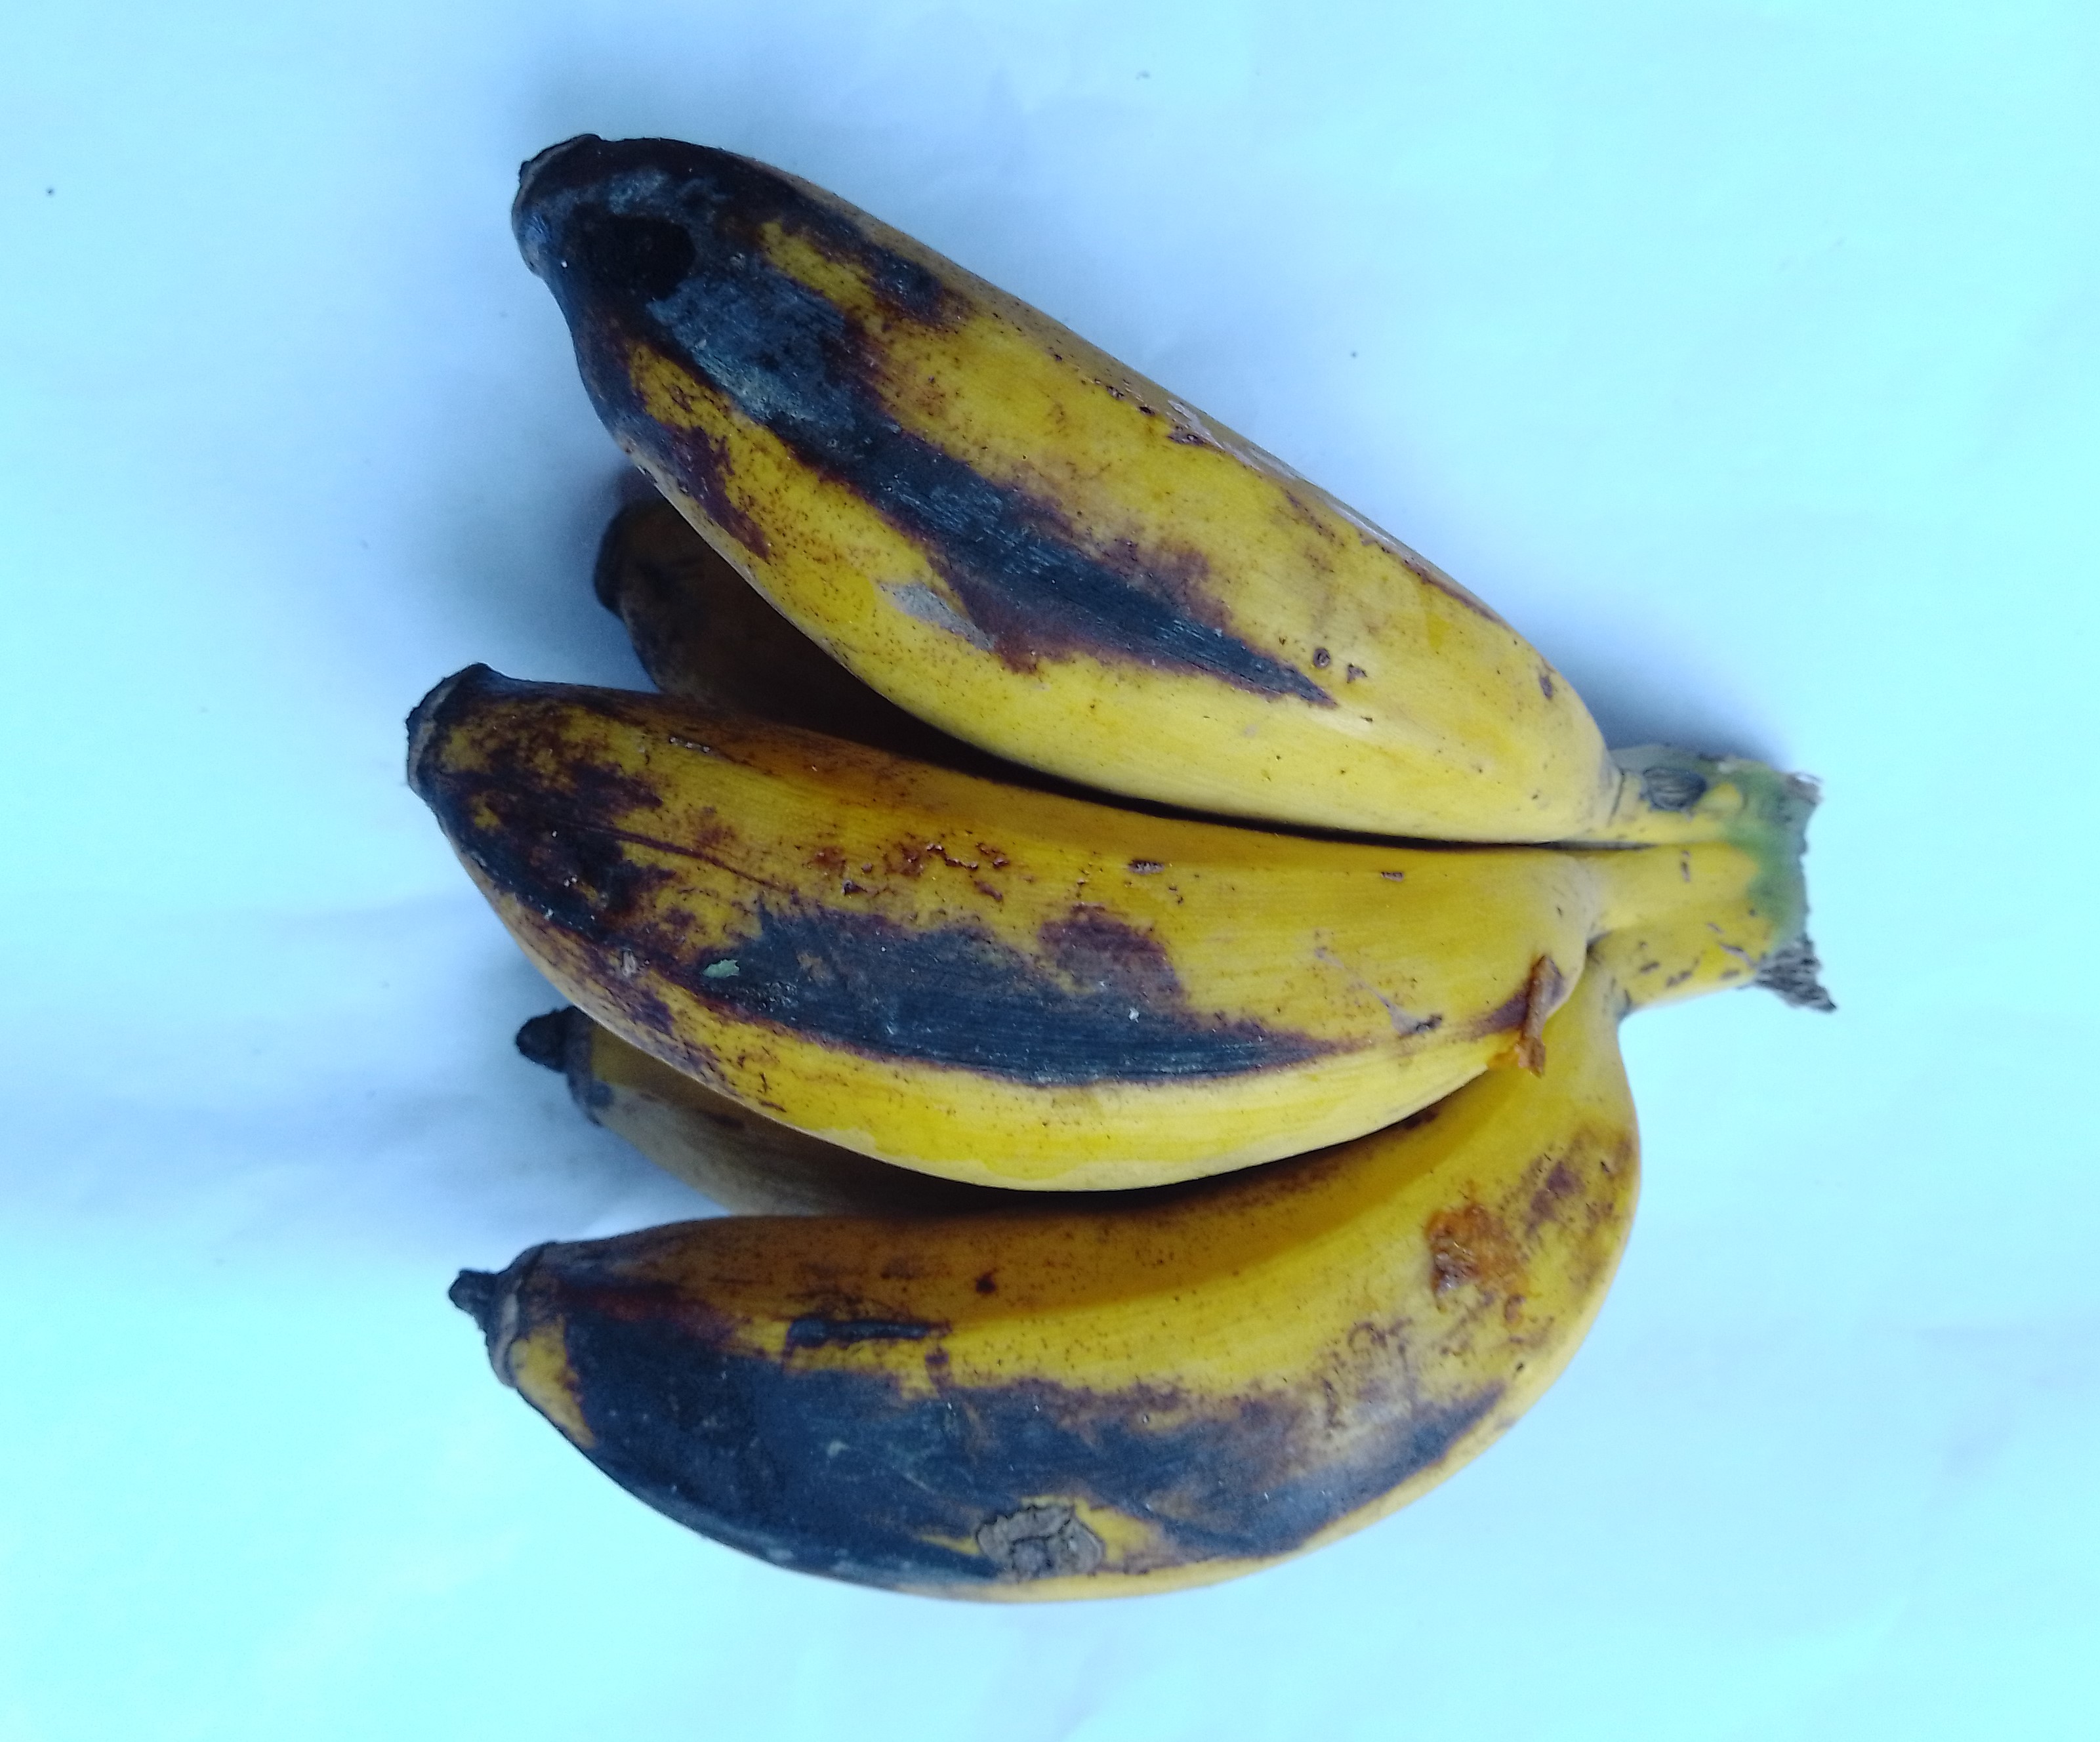
Fruit: banana
Condition: rotten